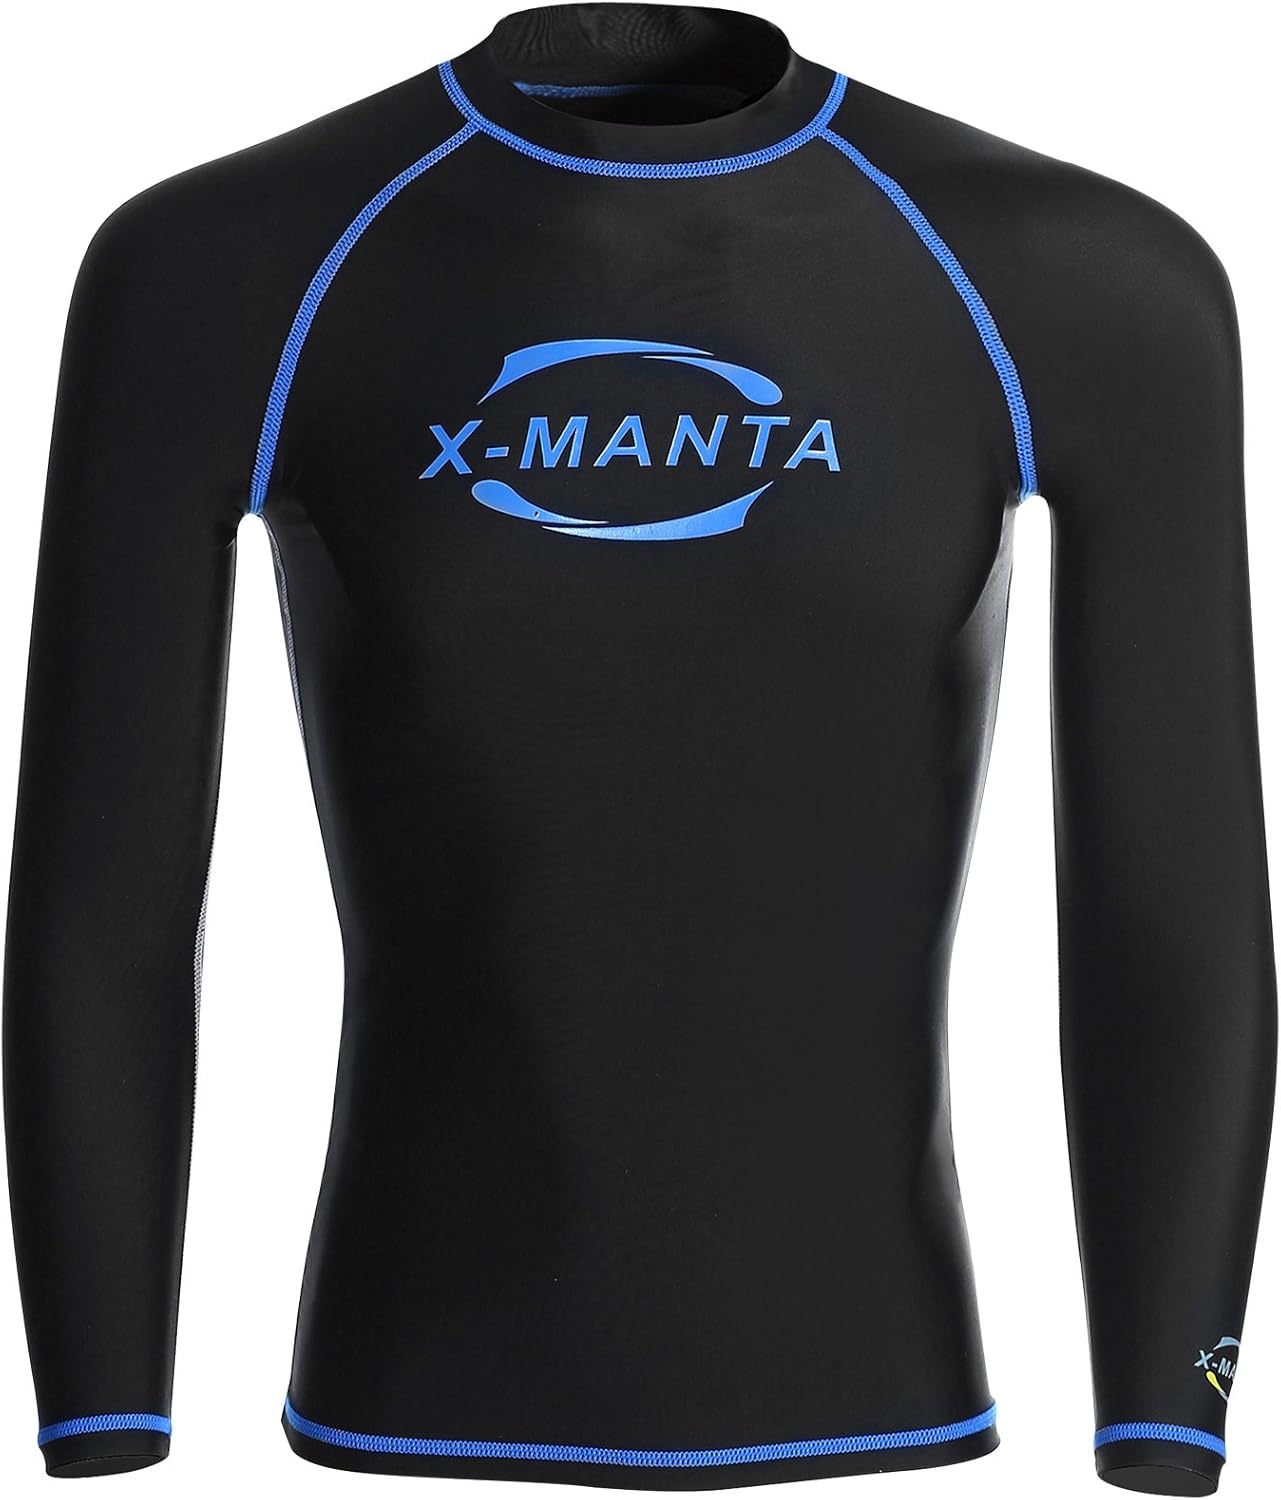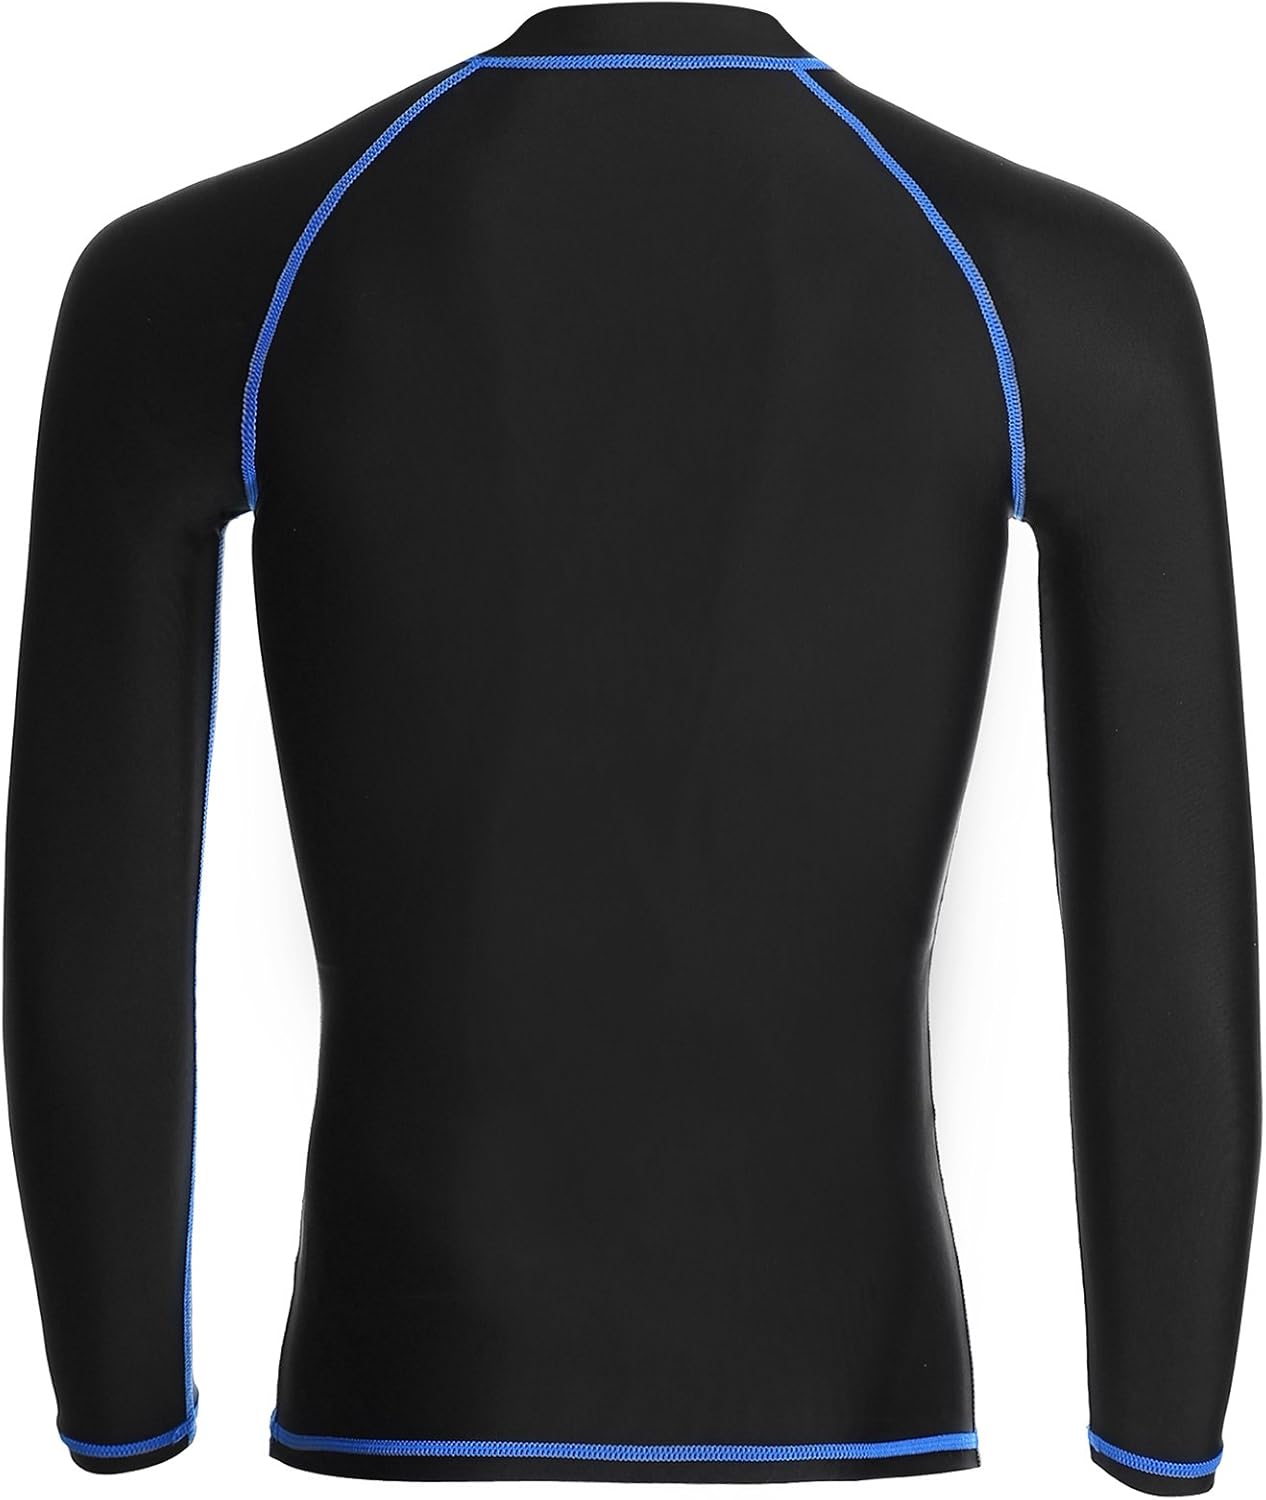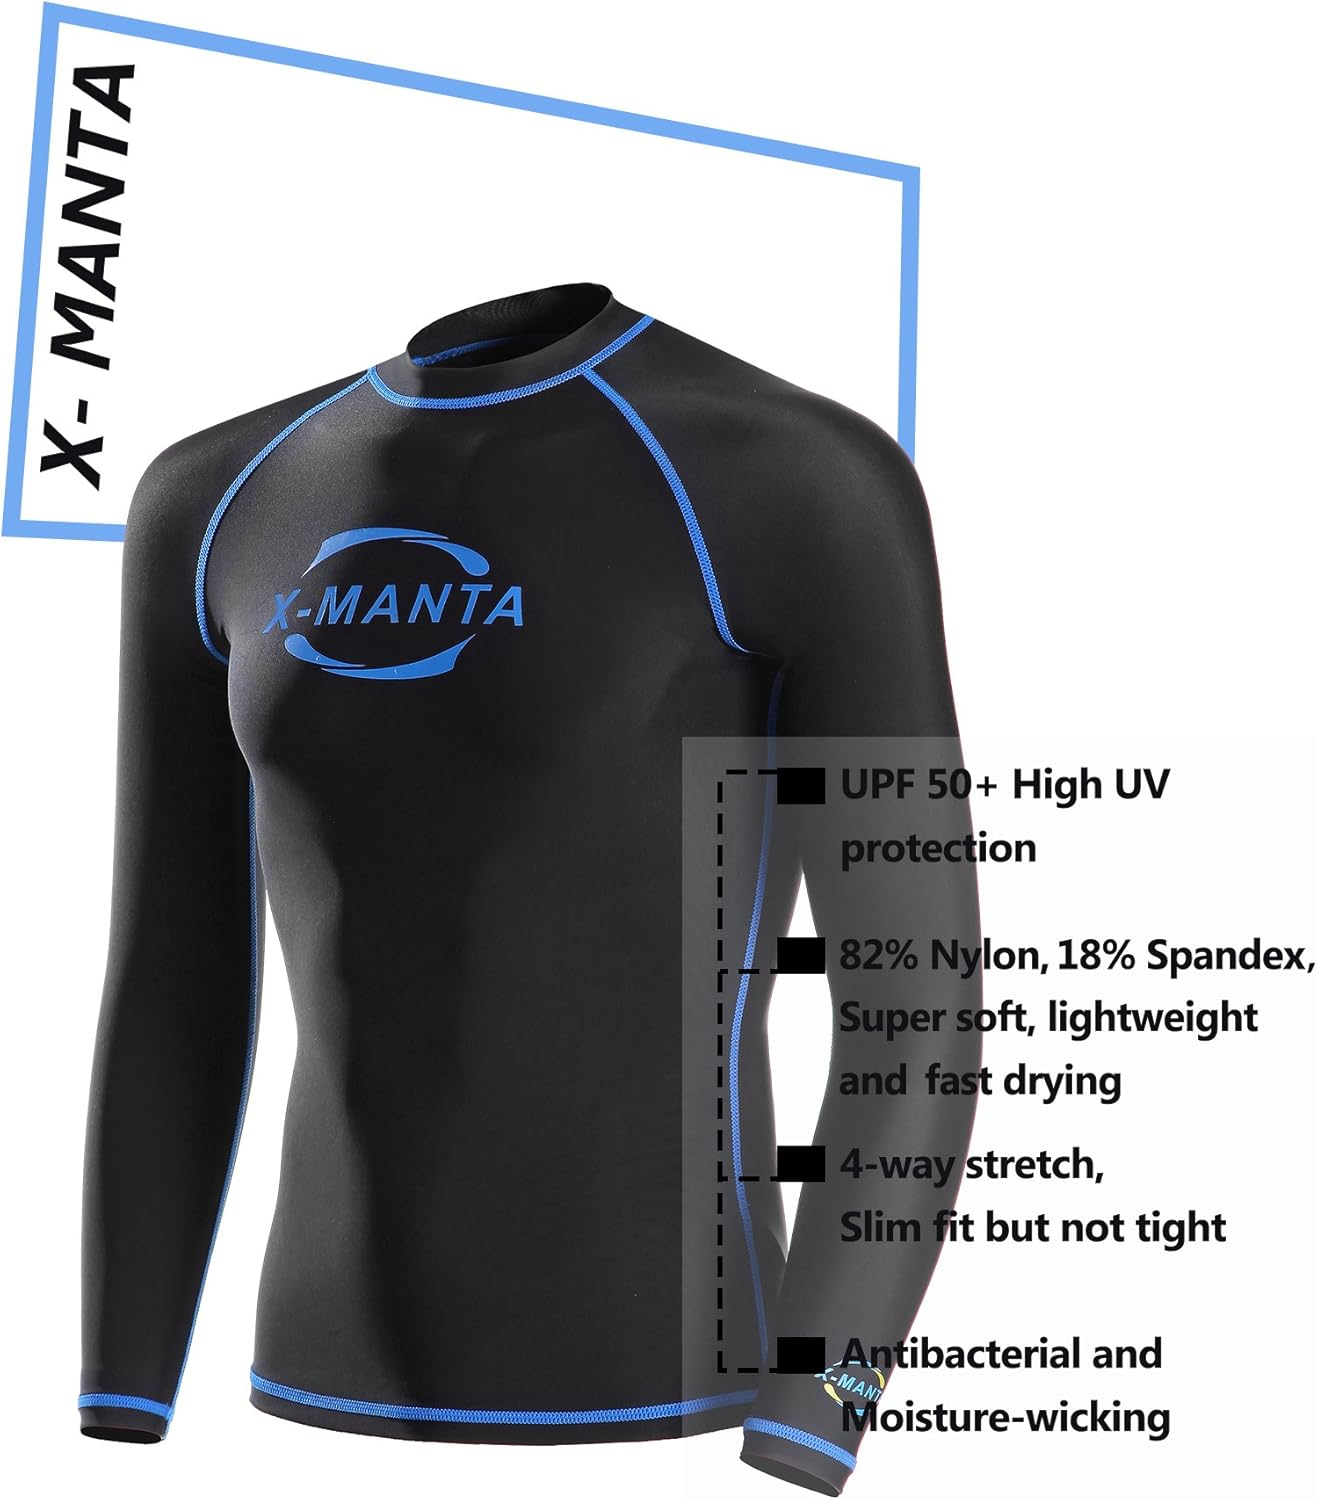
DIVE & SAIL Rash Guard Men Long Sleeve UPF 50+ UV Protection Swimsuits Top
Category: AMAZON FASHION
About DIVE & SAIL Rash Guard UV UPF 50 Protection, blocks 98% UVA/ UVB Quick Dry,breathable and comfortable shirts Flat lock seam to prevent chaffing Chlorine and saltwater resistant with 4-way stretch ABOUT DIVE & SAIL SIZE /COLOR Our rash guard shirt is US SIZE, If you want something very snug, go with your regular size, but if you would like a little more room to bend and move, go up one size. And due to the influence of light and the screen, the color may be somewhat deviation. About Rash Guard Washing Instructions: 1.Do not bleach, hanging dry in the shade, we recommend you that read our instruction before use it. 2.Using the proprietary packaging, it would be some smell when you first open it, do not worried about it, hand in ventilated place, it will soon pass away. About DIVE & SAIL: Dive & Sail Since 2006 from a specializing manufacturing enterprise in brand design, production and sales. Every item from Dive & Sail was made of high quality material for making customers satisfied. Dive & Sail is a diving and swim lifestyle brand, offering products for every aspect of the water sport. The key ingredient of products is that inimitable Dive & Sail spirit. "Daring, confident, fashionable and fun? Rated Product Recommend: Blue Surf rash guard: http://a.co/1cZZJgE
Features: Skincare | Imported | Pull On closure | Without bleach wash by hand, flat and natural drying | UV UPF 50 + SAFE PROTECTION: Sunscreen is the best defense against skin cancer and sun damage to skin, sun rashie would be a good choice which is a physical sunscreen. Long sleeve and crew neck to protect our arm and neck, this is nature and effective skincare, blocks 98% UVA/UVB. We highly recommend you buy this long sleeve rash guard shirts with our surf shorts together,enjoy your holiday, no worry about sun's harm. | QUICK-DRY PRO SURF RASH GUARD: Rash guard fabrics are designed to dry very quickly and not hold water so they do not weight you down.And also can wear it under a wetsuit, more flexible and prevention of abrasions.This product has been upgraded,NOW it is the US size,If you want something very snug, go with your regular size, but if you would like a little more room to bend and move, go up one size. | LIGHT WEIGHT AND PORTABLE UV SUN SHIRTS: 82% Nylon 18% Spandex, Sporty , with a soft touch. Our long-sleeve rashguard swim shirt keeps you covered for long days on or near the water. Chlorine and saltwater resistant fabric is great for water sport in any setting. | FLACLOCK STITCHED RASH GUARDS SHIRTS: Daring design and highly workmanship is key of DIVE & SAIL brand. DIVE & SAIL is diving and swim lifestyle brand, offering products for every aspect of the water sport, from surf rash guard to diving equipment, every item from Dive & Sail was made of high quality material for making customers satisfied. | 90 DAYS WORRY-FREE WARRANTY: Dive & Sail product include a limited 90 DAYS from the data of your purchase warranty against defects in materials and workmanship. If you have any question about the item or anything makes you unsatisfied, please contact us immediately. Our support team will be back to you in 24 hours